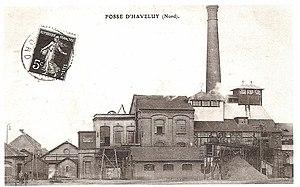
Ancienne fosse Haveluy arrêtée à l'extraction en 1936 et remblayée en 1954.
La fosse d'Haveluy de la Compagnie des mines d'Anzin est un ancien charbonnage du Bassin minier du Nord-Pas-de-Calais, situé à Haveluy. Les travaux des deux commencent en 1866 et la fosse commence à produire en 1868. Les terrils nᵒˢ 157 et 158 sont édifiés à l'est de la fosse. Des cités sont bâties. La fosse est détruite durant la Première Guerre mondiale. Elle est reconstruite avec deux chevalements en béton armé, dont celui du puits nᵒ 1 est similaire à celui du puits nᵒ 2 de la fosse Dutemple, conservé. La fosse cesse d'extraire en août 1936. Elle doit alors ensuite servir à l'aérage.
La Compagnie des mines d'Anzin est une ancienne compagnie minière. Elle se distingue par son rôle dans l'histoire économique pour avoir lancé l'exploitation du charbon dans le nord de la France et avoir ainsi été l'une des premières grandes sociétés industrielles françaises. Elle a été créée à Anzin le 19 novembre 1757 par le vicomte Jacques Désandrouin. Les signatures officialisant sa création ont été faites dans le château de l'Hermitage à Condé-sur-l'Escaut, propriété d'Emmanuel de Croÿ-Solre à l'époque. Elle a exploité ses mines pendant près de deux siècles, jusqu'à la nationalisation des mines.